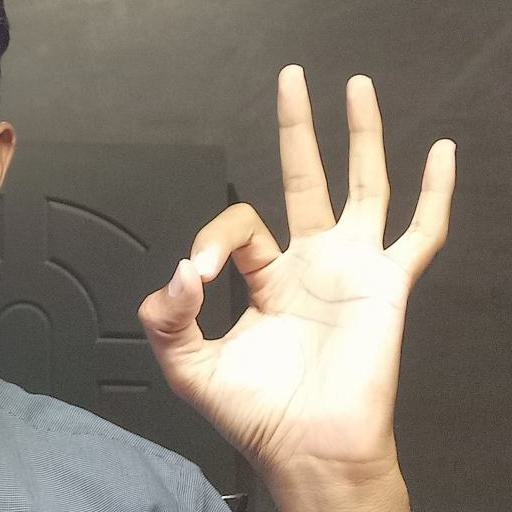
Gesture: ok